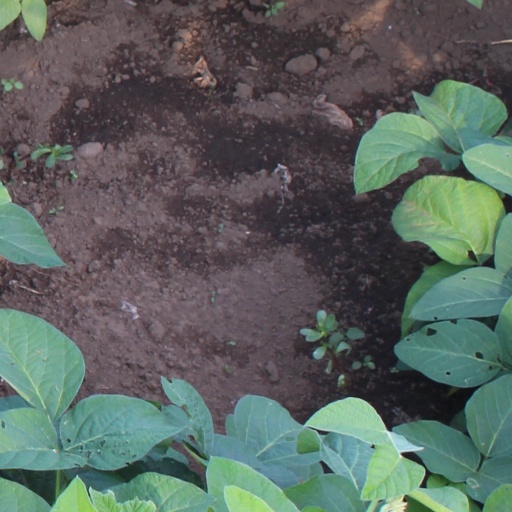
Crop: soybean